Eberhard Rodt

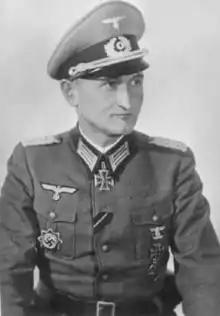

Eberhard Rodt (4 December 1895 – 14 December 1979) was a German general during World War II who commanded several divisions. He was a recipient of the Knight's Cross of the Iron Cross with Oak Leaves of Nazi Germany.